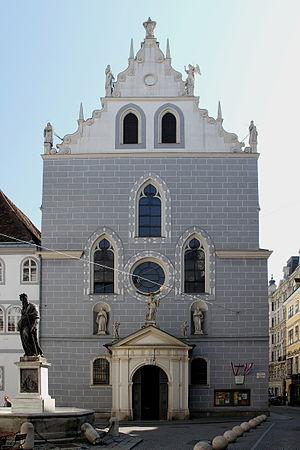
L'église franciscaine est une église catholique située à Vienne, en Autriche.